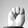
ASL letter: M